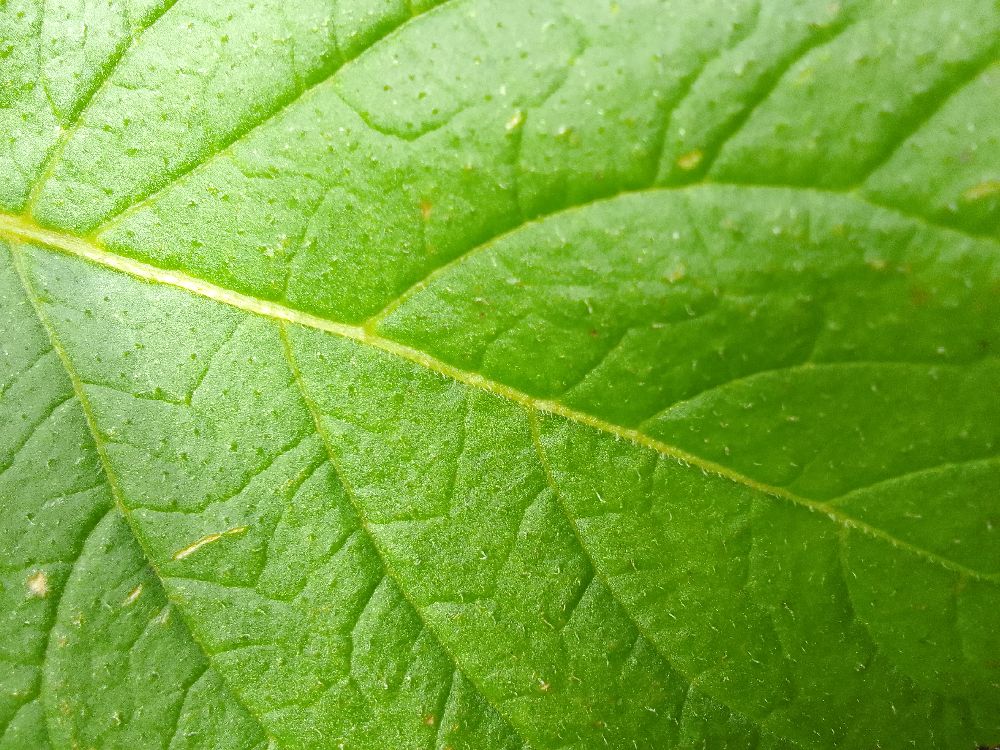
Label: Healthy